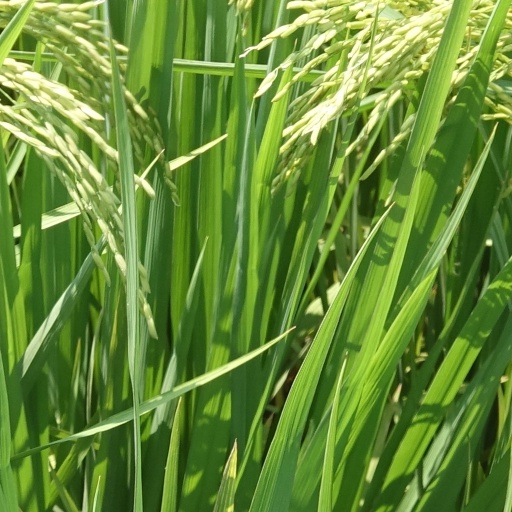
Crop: rice